Leuco dye

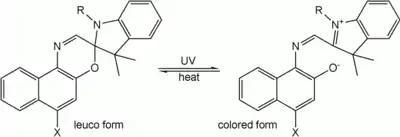
Transformation between leuco and colored form induced by ultraviolet radiation, photochromism.

A leuco dye (from the Greek λευκό "leuko": white ) is a dye which can switch between two chemical forms, one of which is colorless. Reversible transformations can be caused by heat, light or pH, resulting in examples of thermochromism, photochromism and halochromism, respectively. Irreversible transformations typically involve reduction or oxidation. The colorless form is sometimes referred to as the leuco form.